Nama (island)

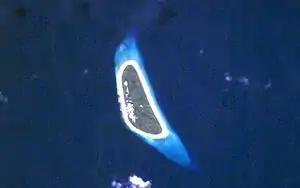
NASA picture of Nama Island

Nama or Nema is an island and municipality in the state of Chuuk, Federated States of Micronesia.